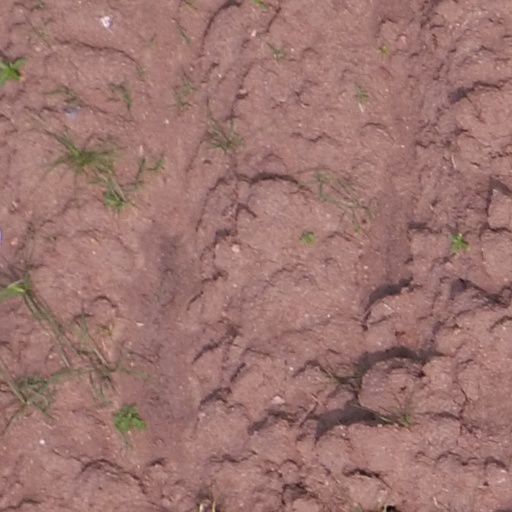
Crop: maize; corn